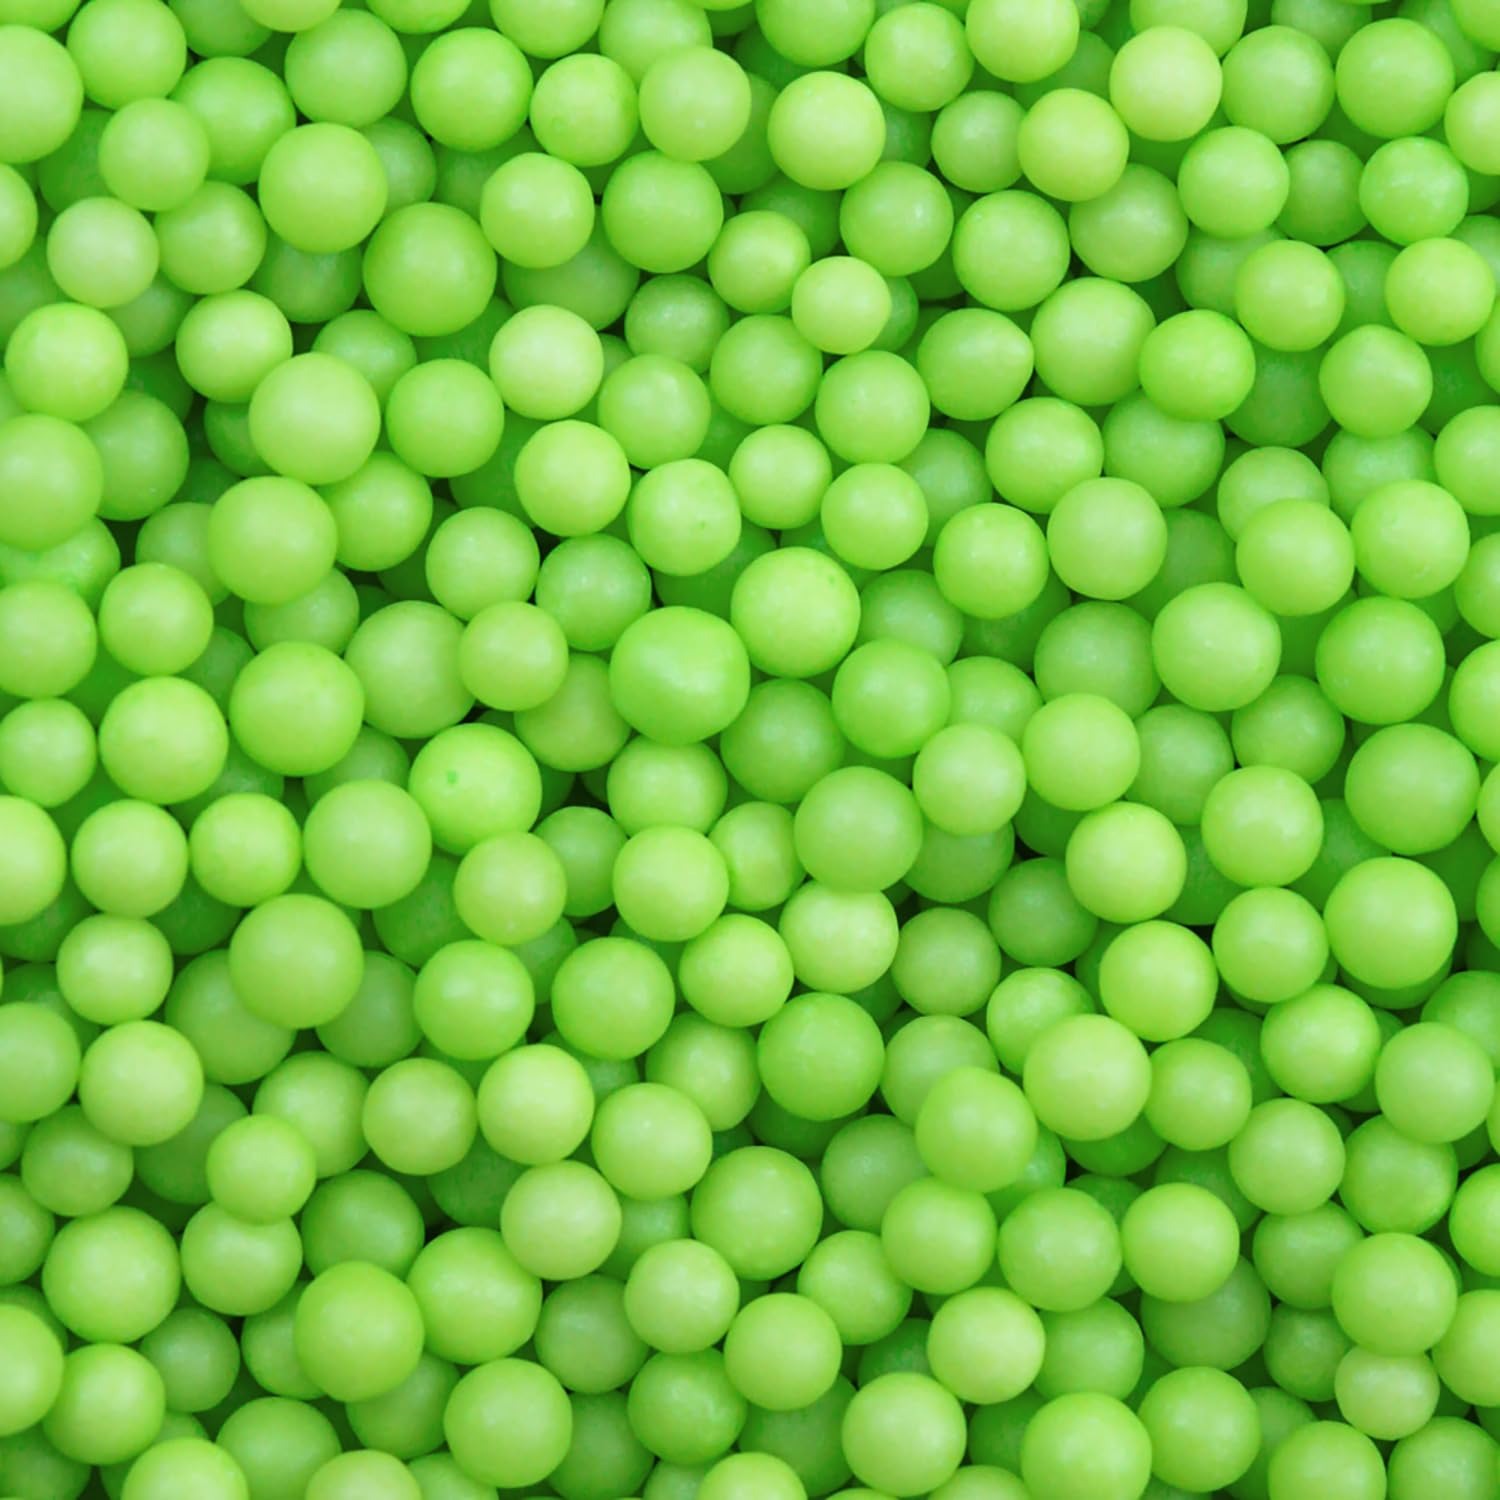
Item Name: Krazy Sprinkles Green 4mm Sprinkle Beads - (1/2 cup 1x Jar) | Sprinkles for Baking & Decorating by Bakell
Bullet Point 1: Uplift Your Confections: Designed for both professional bakers and baking enthusiasts looking to give their sweet treats a vibrant splash of color.
Bullet Point 2: Food-Grade & Allergen-Friendly: Crafted with food-grade ingredients, these edible sprinkles are not only safe but meet Kosher and Halal standards. Moreover, they are nut-free and dairy-free making them suitable for all dietary needs.
Bullet Point 3: Preserved Freshness: Pristine ½ cup reusable jar packaging ensures protection during transportation and maintains freshness with its secure lid.
Bullet Point 4: Versatile Application: Ideal for garnishing a variety of desserts such as cakes, cupcakes, ice cream, and cookies. Unleash your creativity with our beautiful sprinkle beads!
Bullet Point 5: Trusted Quality: Conceived and meticulously crafted in the USA, our 4mm Red Sprinkle Beads are a testament to Bakell's commitment to quality and taste.
Product Description: Embrace your culinary creativity with our enticing 4mm Sprinkle Beads (Green) - a tasteful addition to your baking essentials! Bakell, the brand identified with distinction and superiority, introduces this novel range of sprinkles. Offering deep, vibrant and pearlescent hues, our sprinkles are tailored to infuse an element of fun and charm into your culinary masterpieces. As with all Krazy Sprinkles from the Bakell company, we're committed to providing premium quality & value. Rest assured, our 100% edible sprinkles are formulated using top-tier ingredients, ensuring a seamless blend of color, form, and size!
Value: 1.0
Unit: Count

Price: 13.98